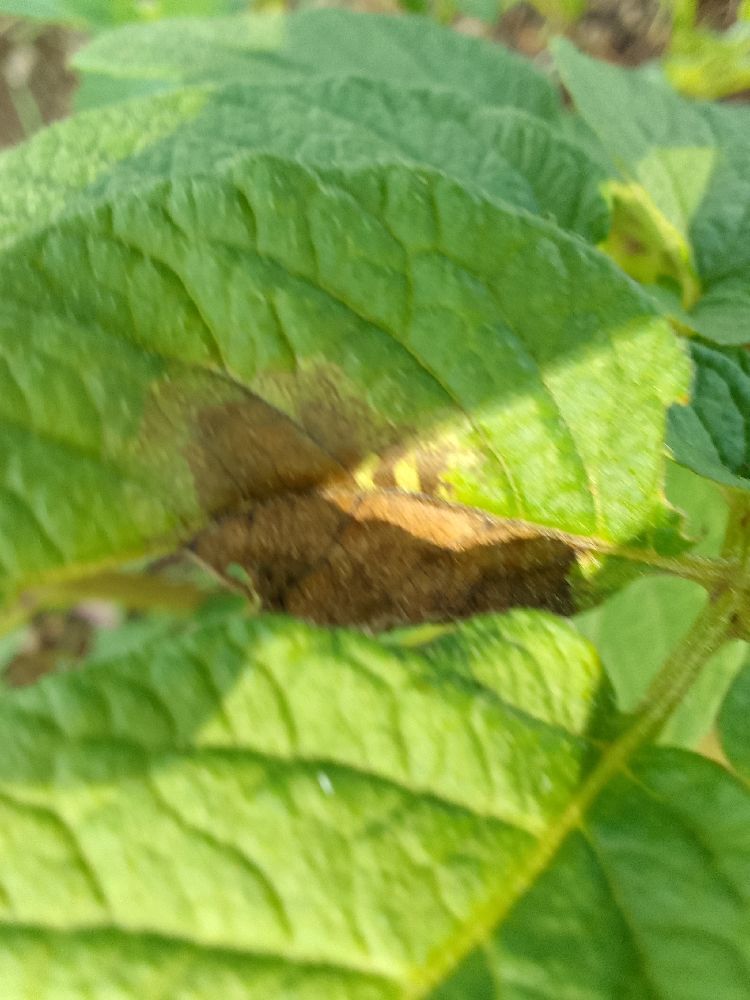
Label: Late blight